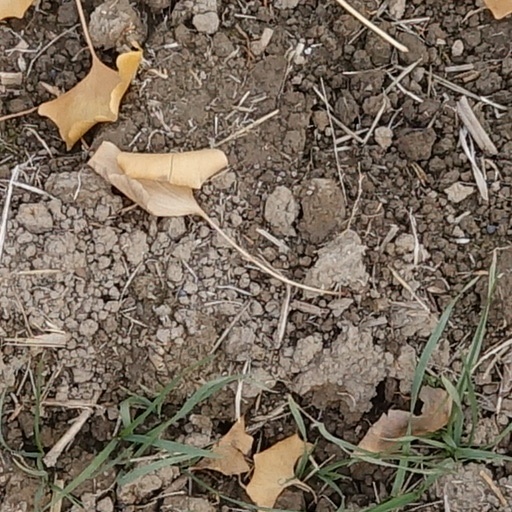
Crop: wheat